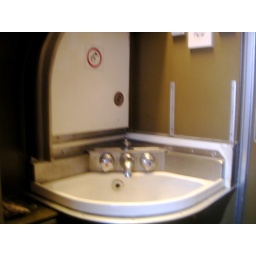
This was the sink in my train berth. The pictures are fuzzy, but I liked the way this thing worked.